Nine Days (film)

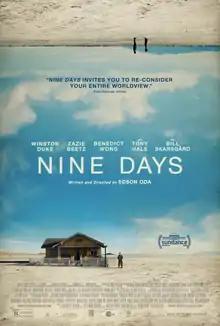
Theatrical release poster

Nine Days is a 2020 American fantasy drama film written and directed by Edson Oda in his feature debut. It stars an ensemble cast consisting of Winston Duke, Zazie Beetz, Benedict Wong, Tony Hale, Bill Skarsgård, David Rysdahl, and Arianna Ortiz. In the film, Will (Duke) is a reclusive man residing in a house in the pre-existence with his assistant Kyo (Wong). His job is to interview souls hoping to be born and to observe how the souls he has selected are living on Earth. When one of his previous selections suddenly dies, Will becomes dispirited and confused about the true meaning of life as a new batch of souls arrives to be interviewed.